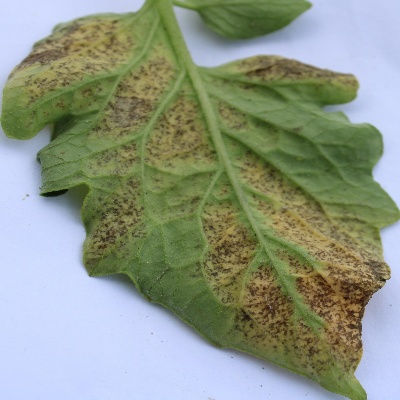
Crop: Tomato
Condition: septoria leaf spot